Md. Keramat Ali

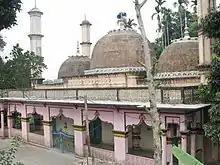
The Keramat Ali Jame Mosque pays homage to Mughal architecture.

Ali died on 3 November 1969. He was buried next to the Hifz Building of his established Safat Ali Senior Fazil Madrasah on 6 November.